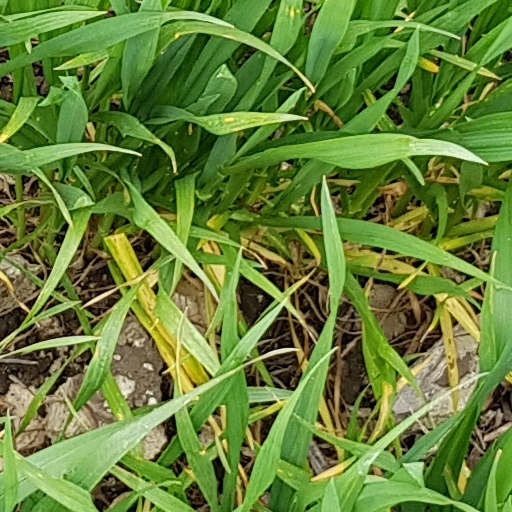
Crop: wheat